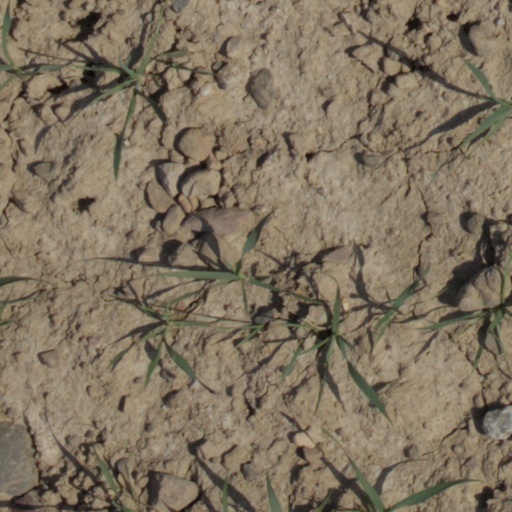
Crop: wheat